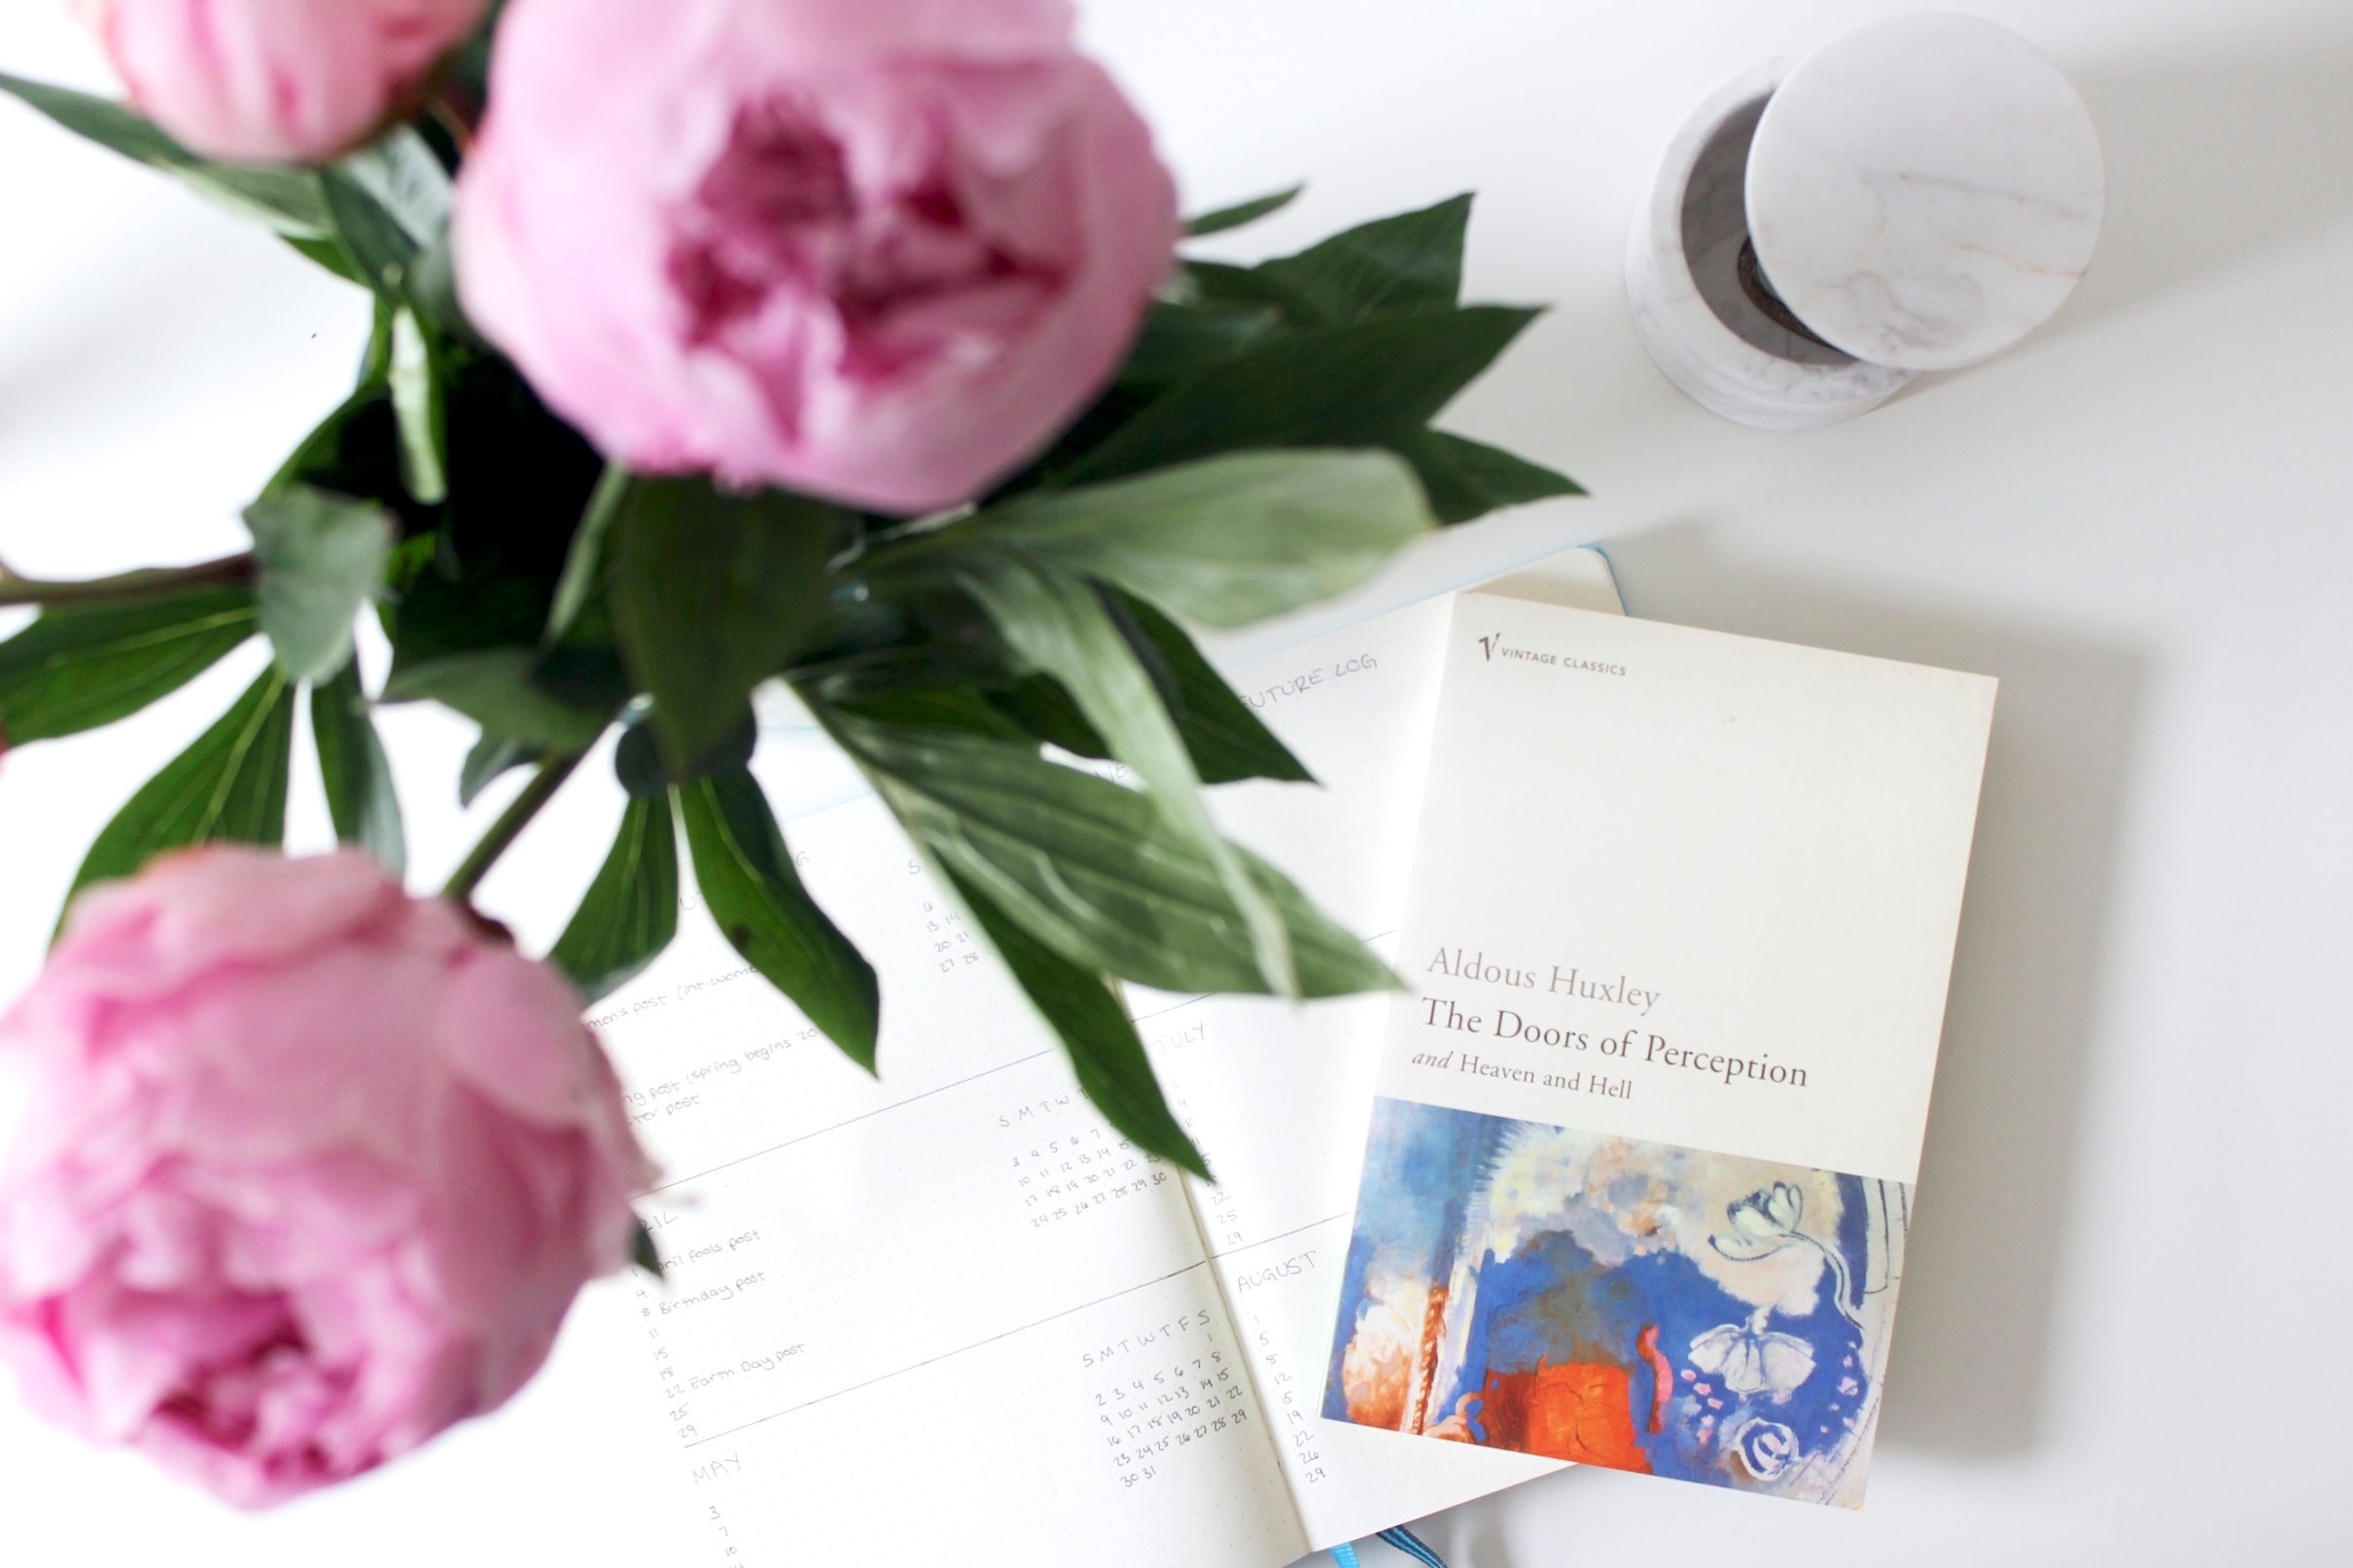
plant, flower, petal, pink, brand, product, peony